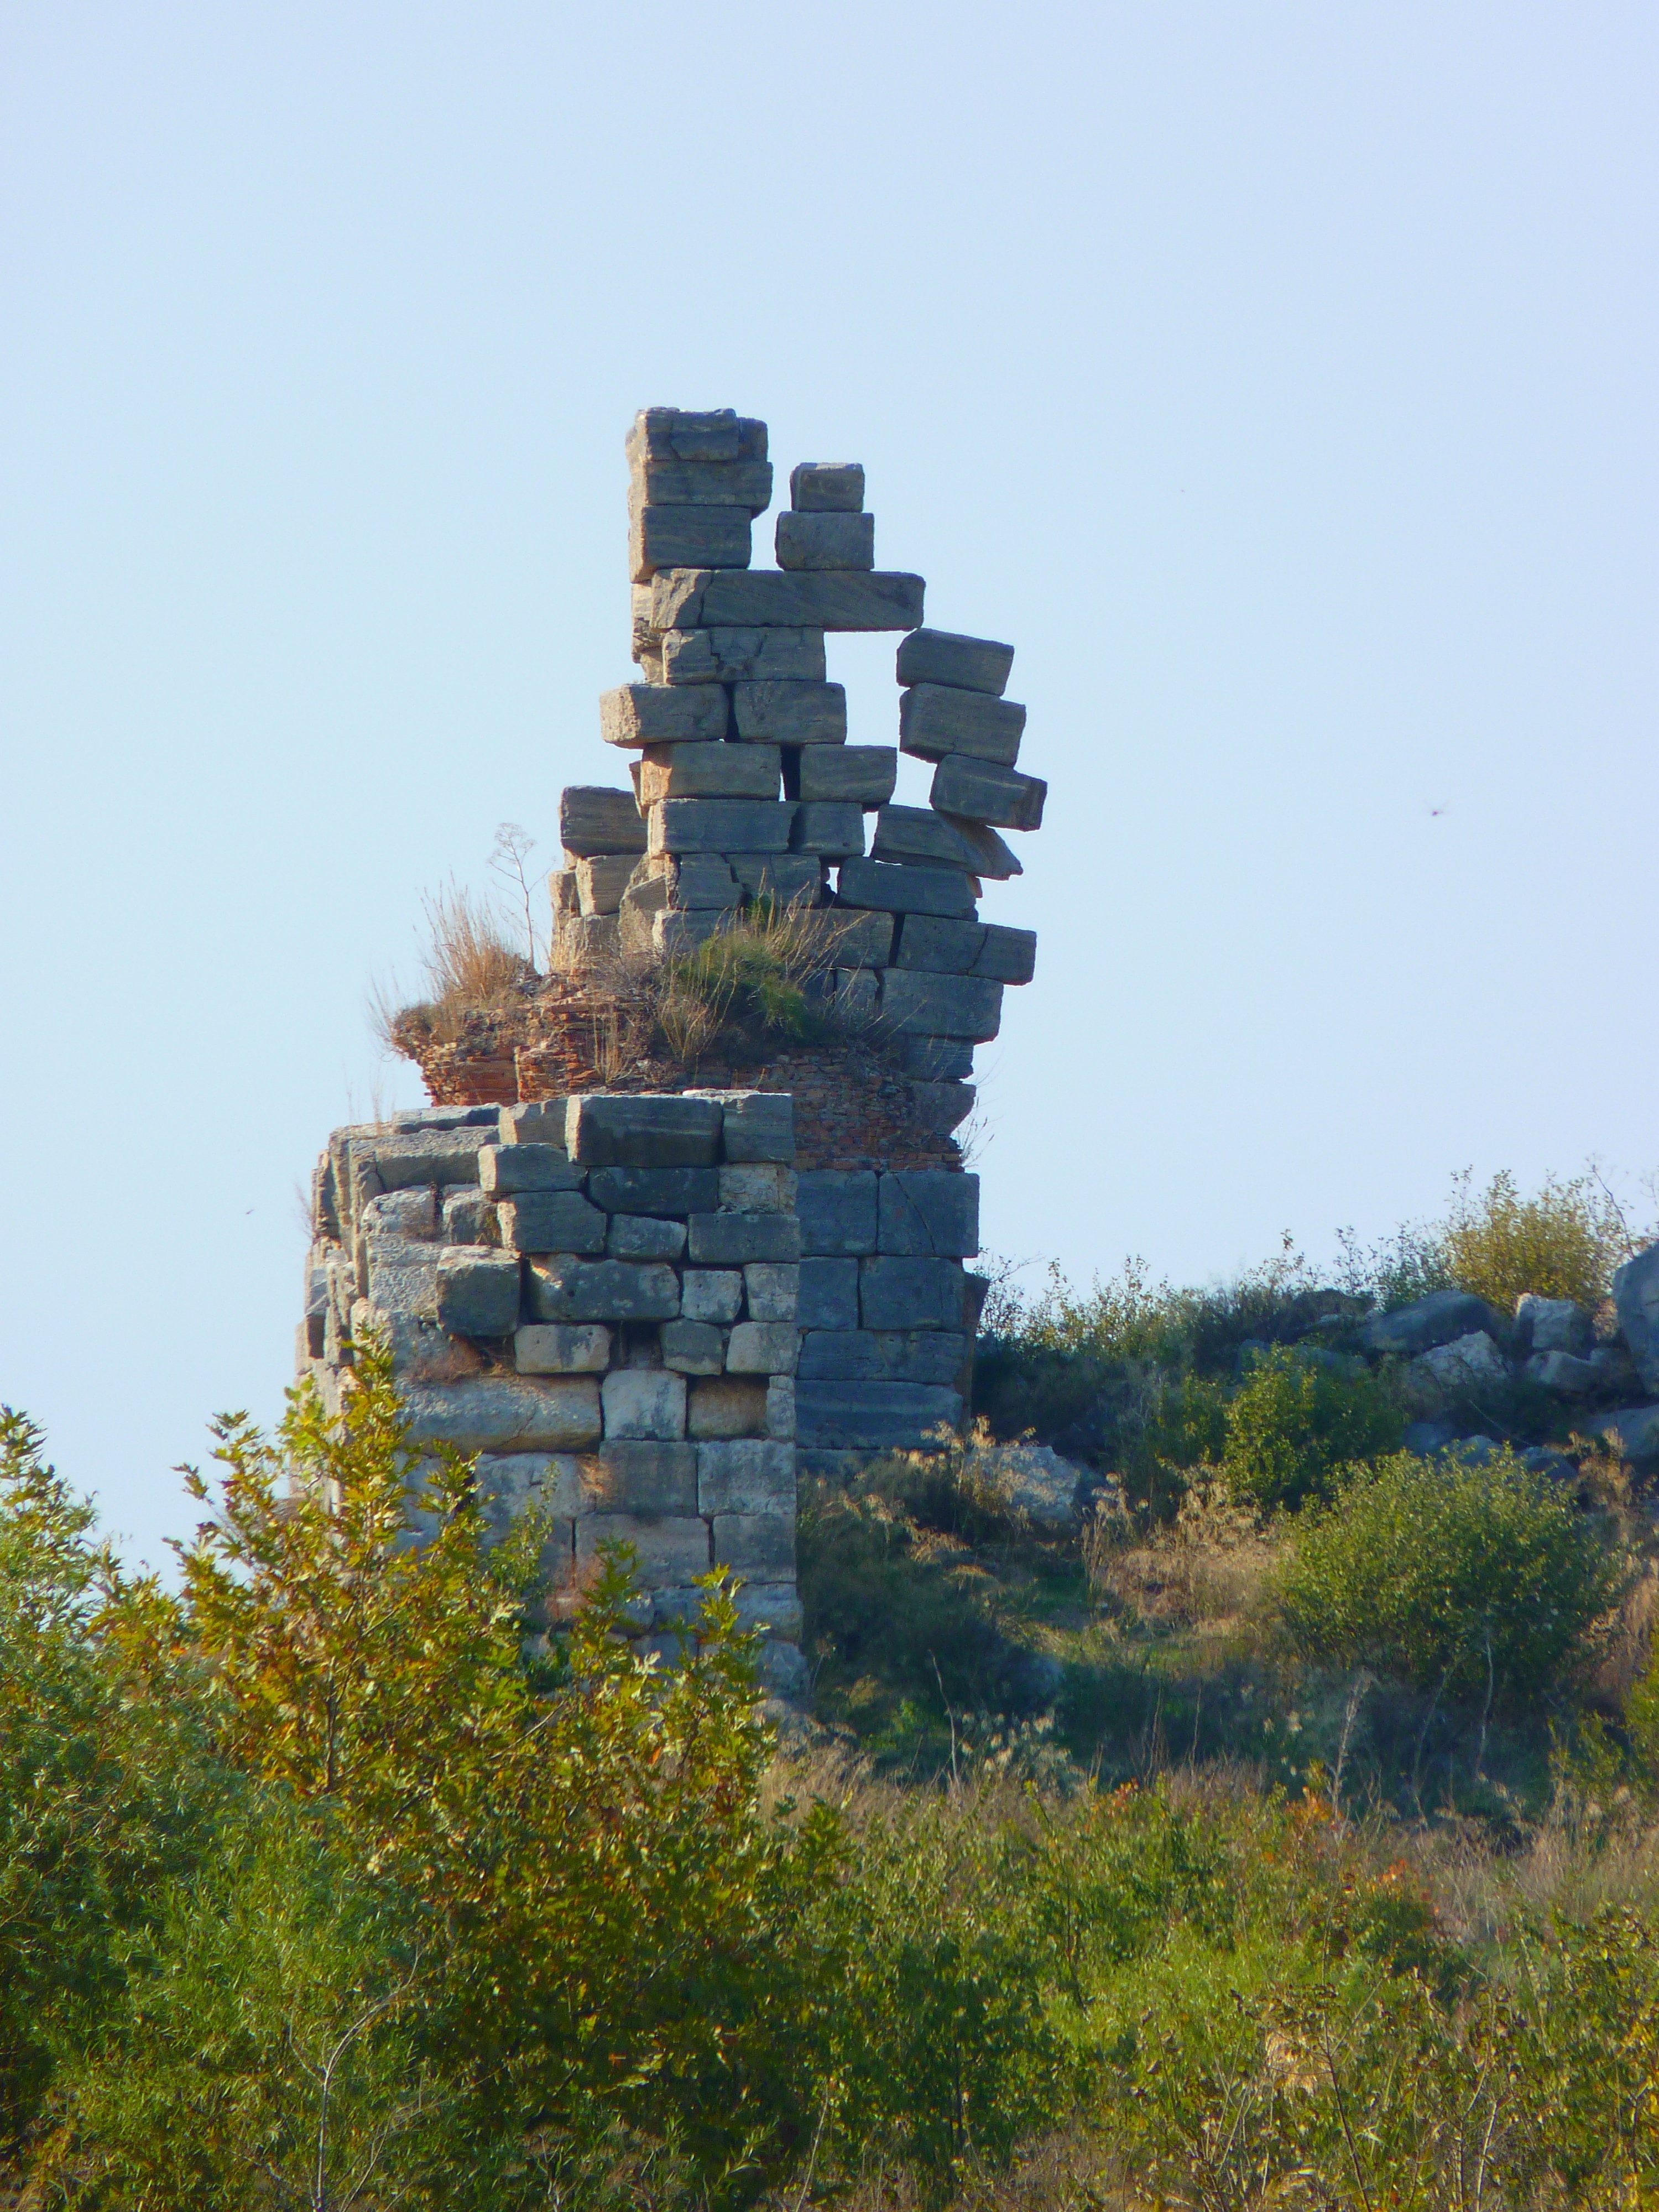
tree, tower, ruin, terrain, weltwunder, stones, ruins, site, shaky, ecosystem, columnar, ancient times, loose, impressive, biome, ruined city, asia minor, ephesus, seven wonders of the world, greek town, temple of artemis, ionia, einsturzgefahr